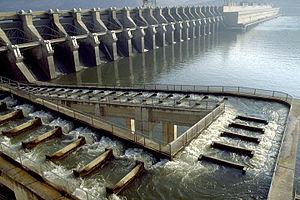
Le Columbia est un fleuve circulant du Canada aux États-Unis avant de se jeter dans l'océan Pacifique.
Le barrage John-Day est un barrage hydroélectrique sur le fleuve Columbia, entre l'Oregon et l'État de Washington, aux États-Unis.
L'impact environnemental des barrages, sous ses multiples formes, est un sujet abondamment discuté depuis le XXᵉ siècle. Les avantages attendus des barrages sont notamment la régulation des crues et plus généralement des cours d'eau, l'alimentation en eau pour l'irrigation ou l'alimentation en eau potable, et depuis l'époque industrielle, la production d'énergie hydroélectrique. Toutefois, la construction et l'exploitation de ces ouvrages peuvent avoir des impacts indésirables sur le milieu physique, la faune et la flore et les populations humaines. Le bilan entre les avantages et les conséquences environnementales et sociales de leur construction fait l'objet de débats publics animés depuis plusieurs décennies. Ces débats sont d'autant plus intenses que les ouvrages sont importants.
Les énergies renouvelables sont des sources d'énergie dont le renouvellement naturel est assez rapide pour qu'elles puissent être considérées comme inépuisables à l'échelle du temps humain. Elles proviennent de phénomènes naturels cycliques ou constants induits par les astres : le Soleil essentiellement pour la chaleur et la lumière qu'il génère, mais aussi l'attraction de la Lune et la chaleur générée par la Terre. Leur caractère renouvelable dépend d'une part de la vitesse à laquelle la source est consommée, et d'autre part de la vitesse à laquelle elle se renouvelle.